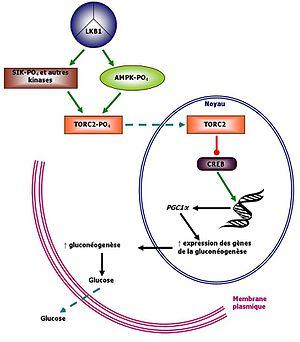
La LKB1 est une enzyme de type kinase des protéines.